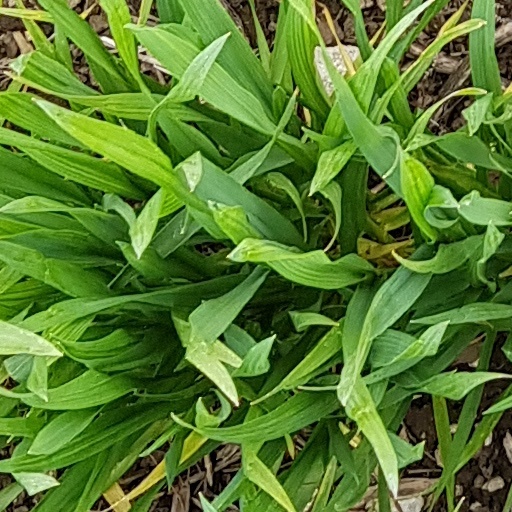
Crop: wheat